The Tag-Along 2

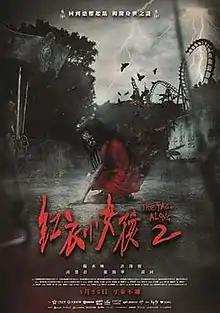
Theatrical release poster

The Tag-Along 2 is a 2017 Taiwanese horror film directed by Cheng Wei-hao. It is a sequel to "The Tag-Along" (2015), which is adapted from the well-known Taiwanese urban legend, "The Little Girl in Red".